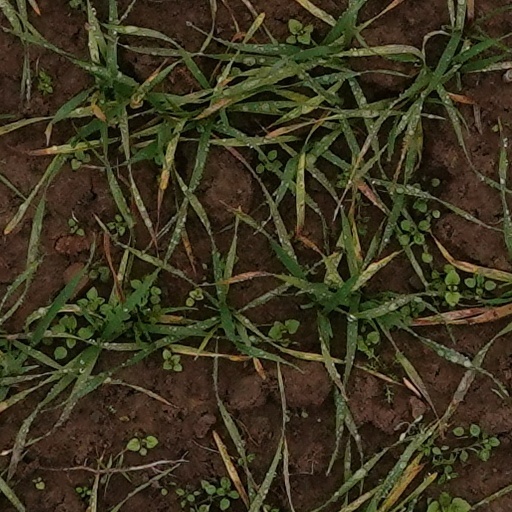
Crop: wheat